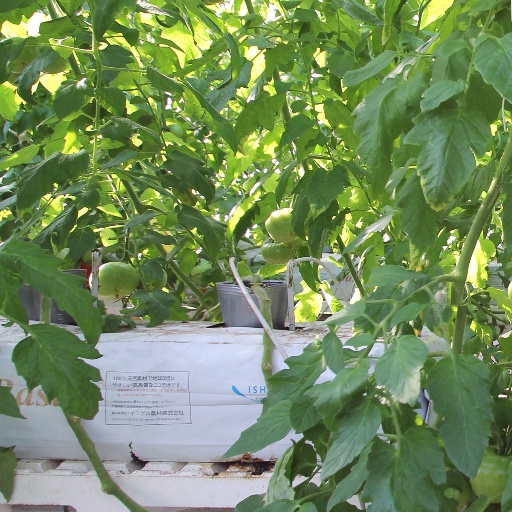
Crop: tomato